José Victorino Lastarria

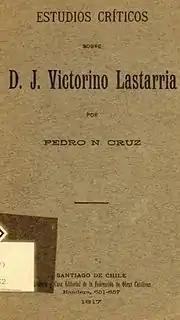
"Critical Studies on José Victorino Lastarria", written by Pedro Nolasco Cruz Vergara in 1917

In 1848, with the escalation of repression by the country's Conservative government, Lastarria joined the , a revolutionary group which sought to overthrow Bulnes and the Constitution of 1833. In 1850 he was arrested by the government and sent to Lima. He returned to participate in the Revolution of 1851, seeking to annul the election of Manuel Montt. This was defeated by aggressive government action, and Lastarria escaped back to Peru, labeled one of the "ten most wanted men in Chile". His brother Manuel was arrested by the government.